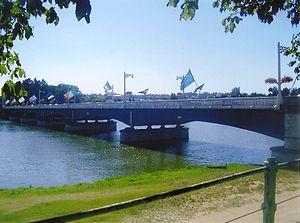
Pont de Bellerive vu depuis les parcs de Vichy. Image numérisée avec GIMP.
Bellerive-sur-Allier est une commune française située dans le département de l'Allier, en région Auvergne-Rhône-Alpes.